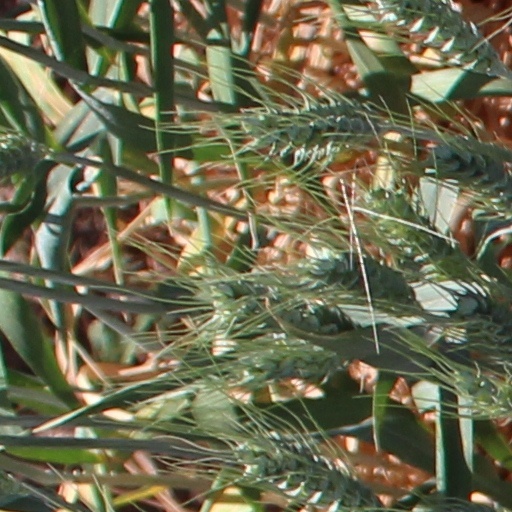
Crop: wheat